Peabody action

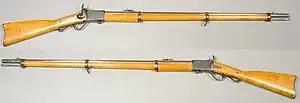
Peabody rifle from the collection of Armémuseum, the Swedish Army Museum. This rifle took part in the 1866 Norwegian-Swedish rifle trials.

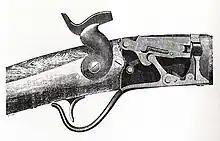
Peabody action

The Peabody action was an early form of breechloading firearm action, where the heavy breechblock tilted downwards across a bolt mounted in the rear of the breechblock, operated by a lever under the rifle. The Peabody action most often used an external hammer to fire the cartridge.